Combat readiness

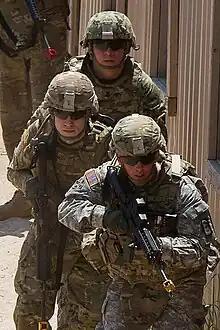
Three United States Armed Forces rear and non-combat personnel—a U.S. Army military construction supervisor, a U.S. Air Force cyber transport technician, and a U.S. Navy cook—during combat training to ensure combat readiness, in 2014

Different armed forces maintain different levels of readiness for the troops to engage in combat, varying from minutes to months; economic considerations are a major factor in explaining the variation.